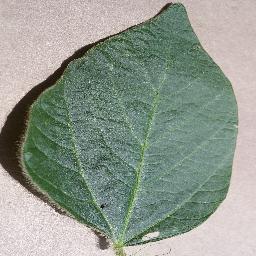
Label: Soybean___healthy